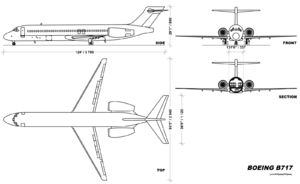
Planche de géométrie descriptive pour le Boeing 717-200. Côté, dessus, face, coupe.